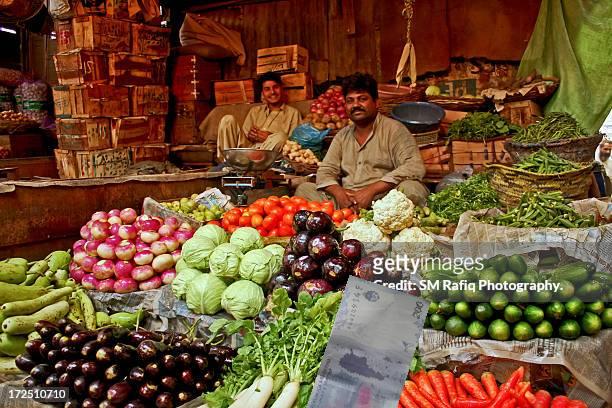
Denominación: 200